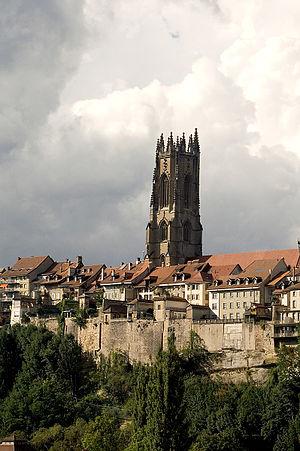
Cathédrale de Fribourg vue depuis la basse ville.